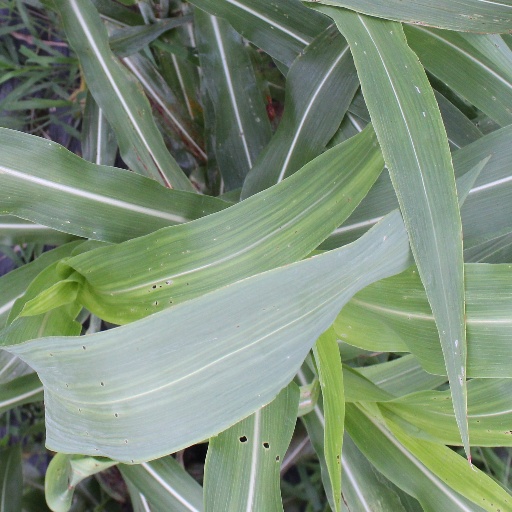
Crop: sorghum